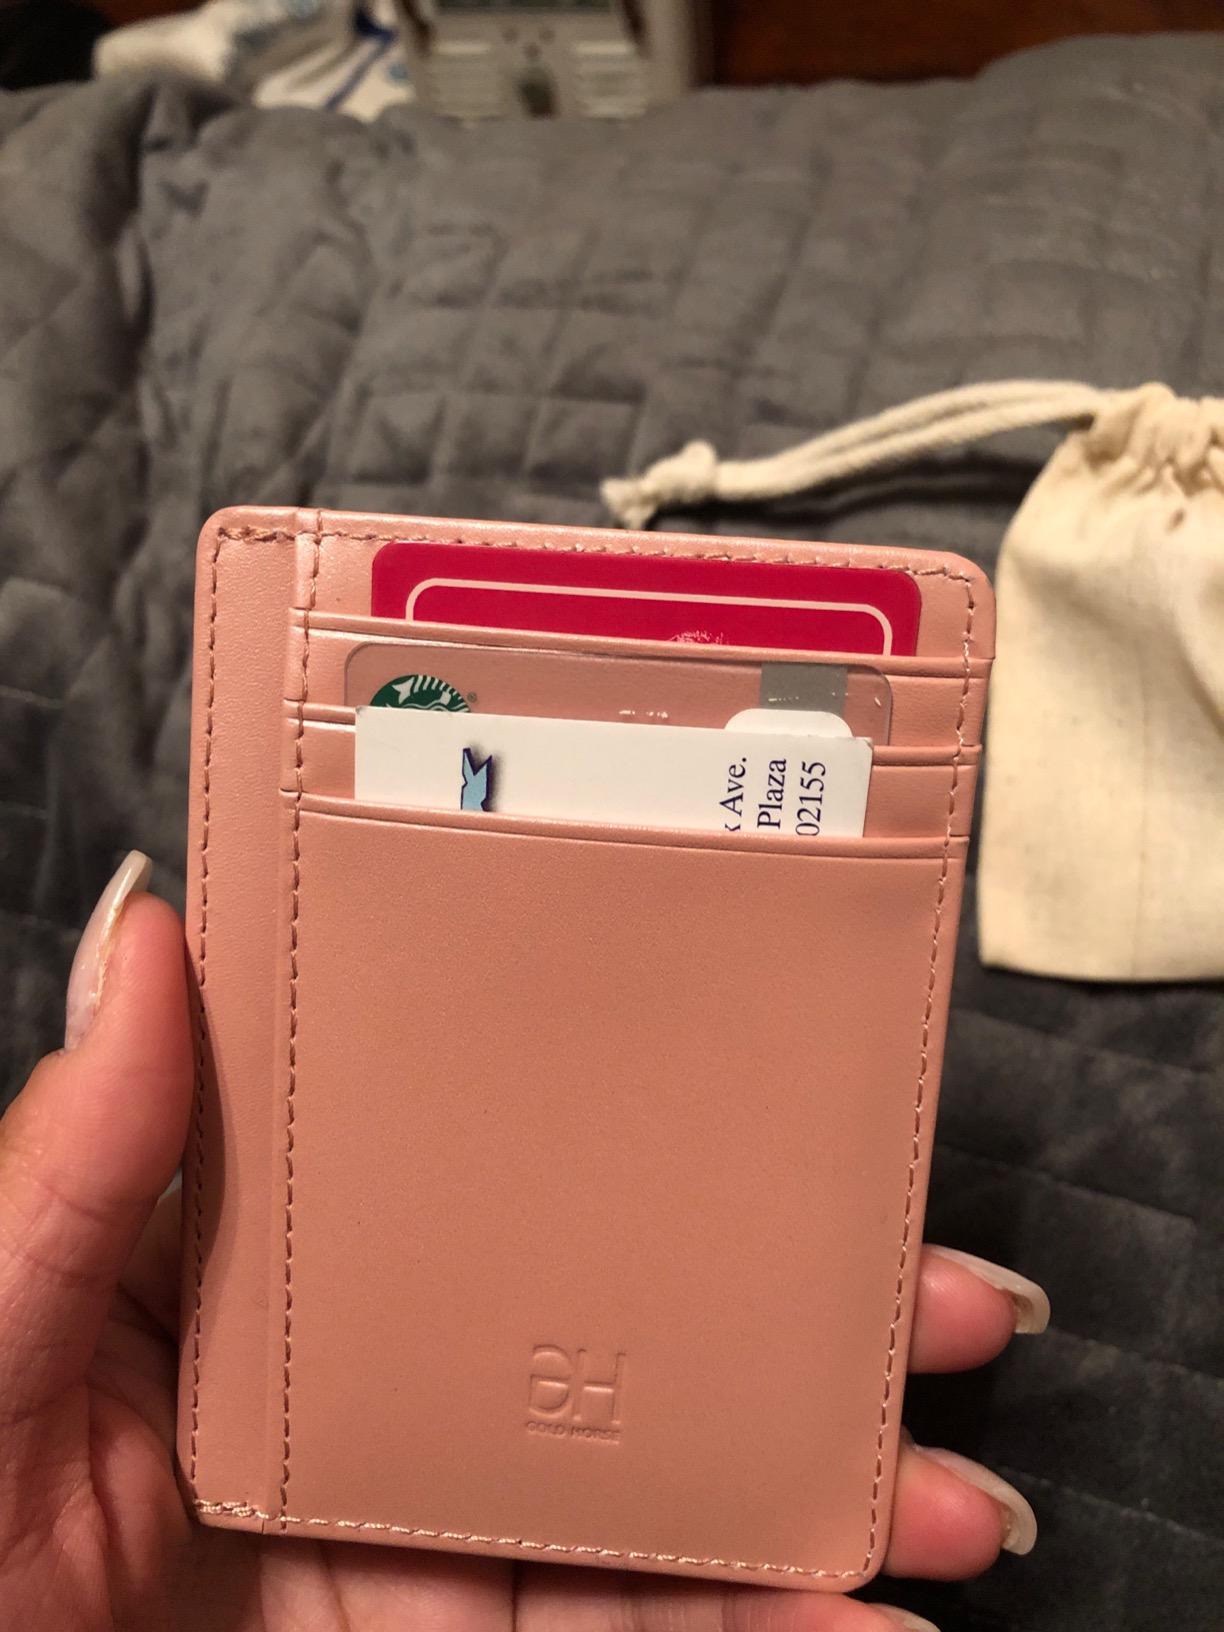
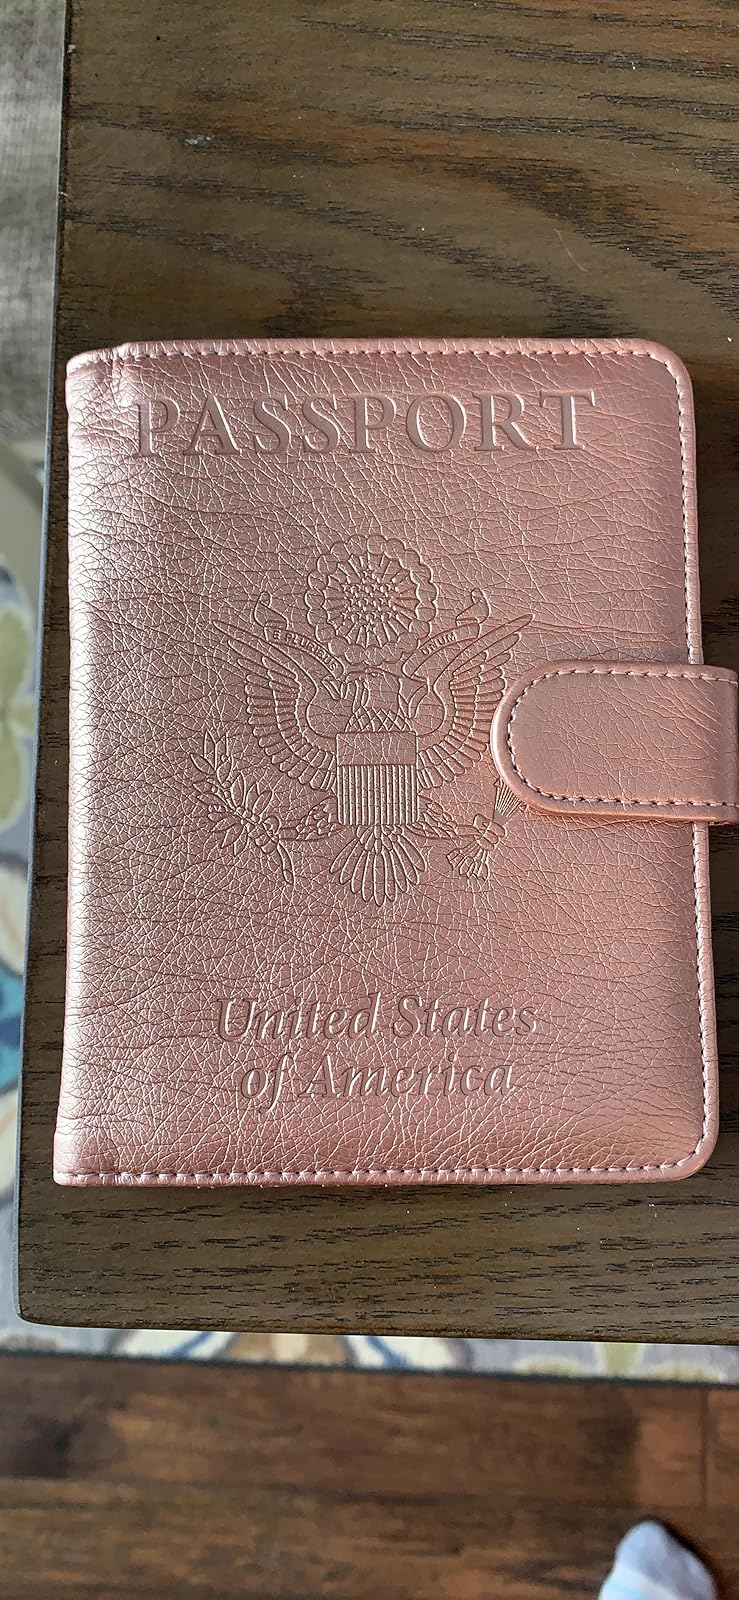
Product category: accessories_wallet
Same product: no